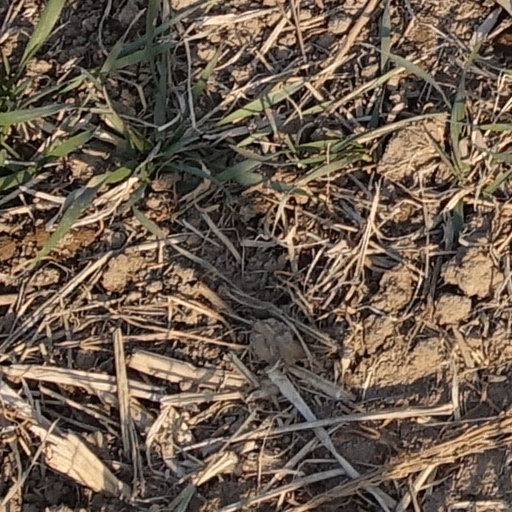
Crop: wheat